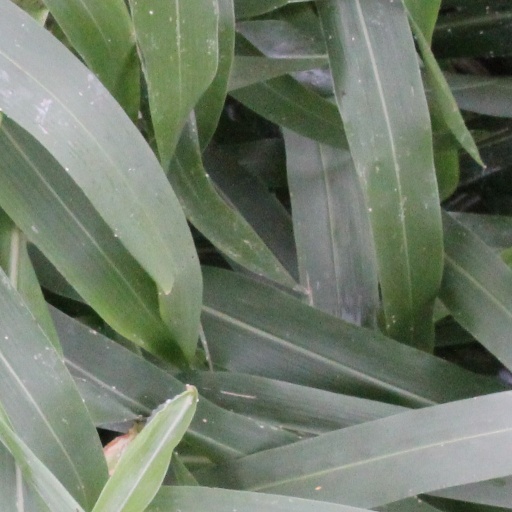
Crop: sorghum